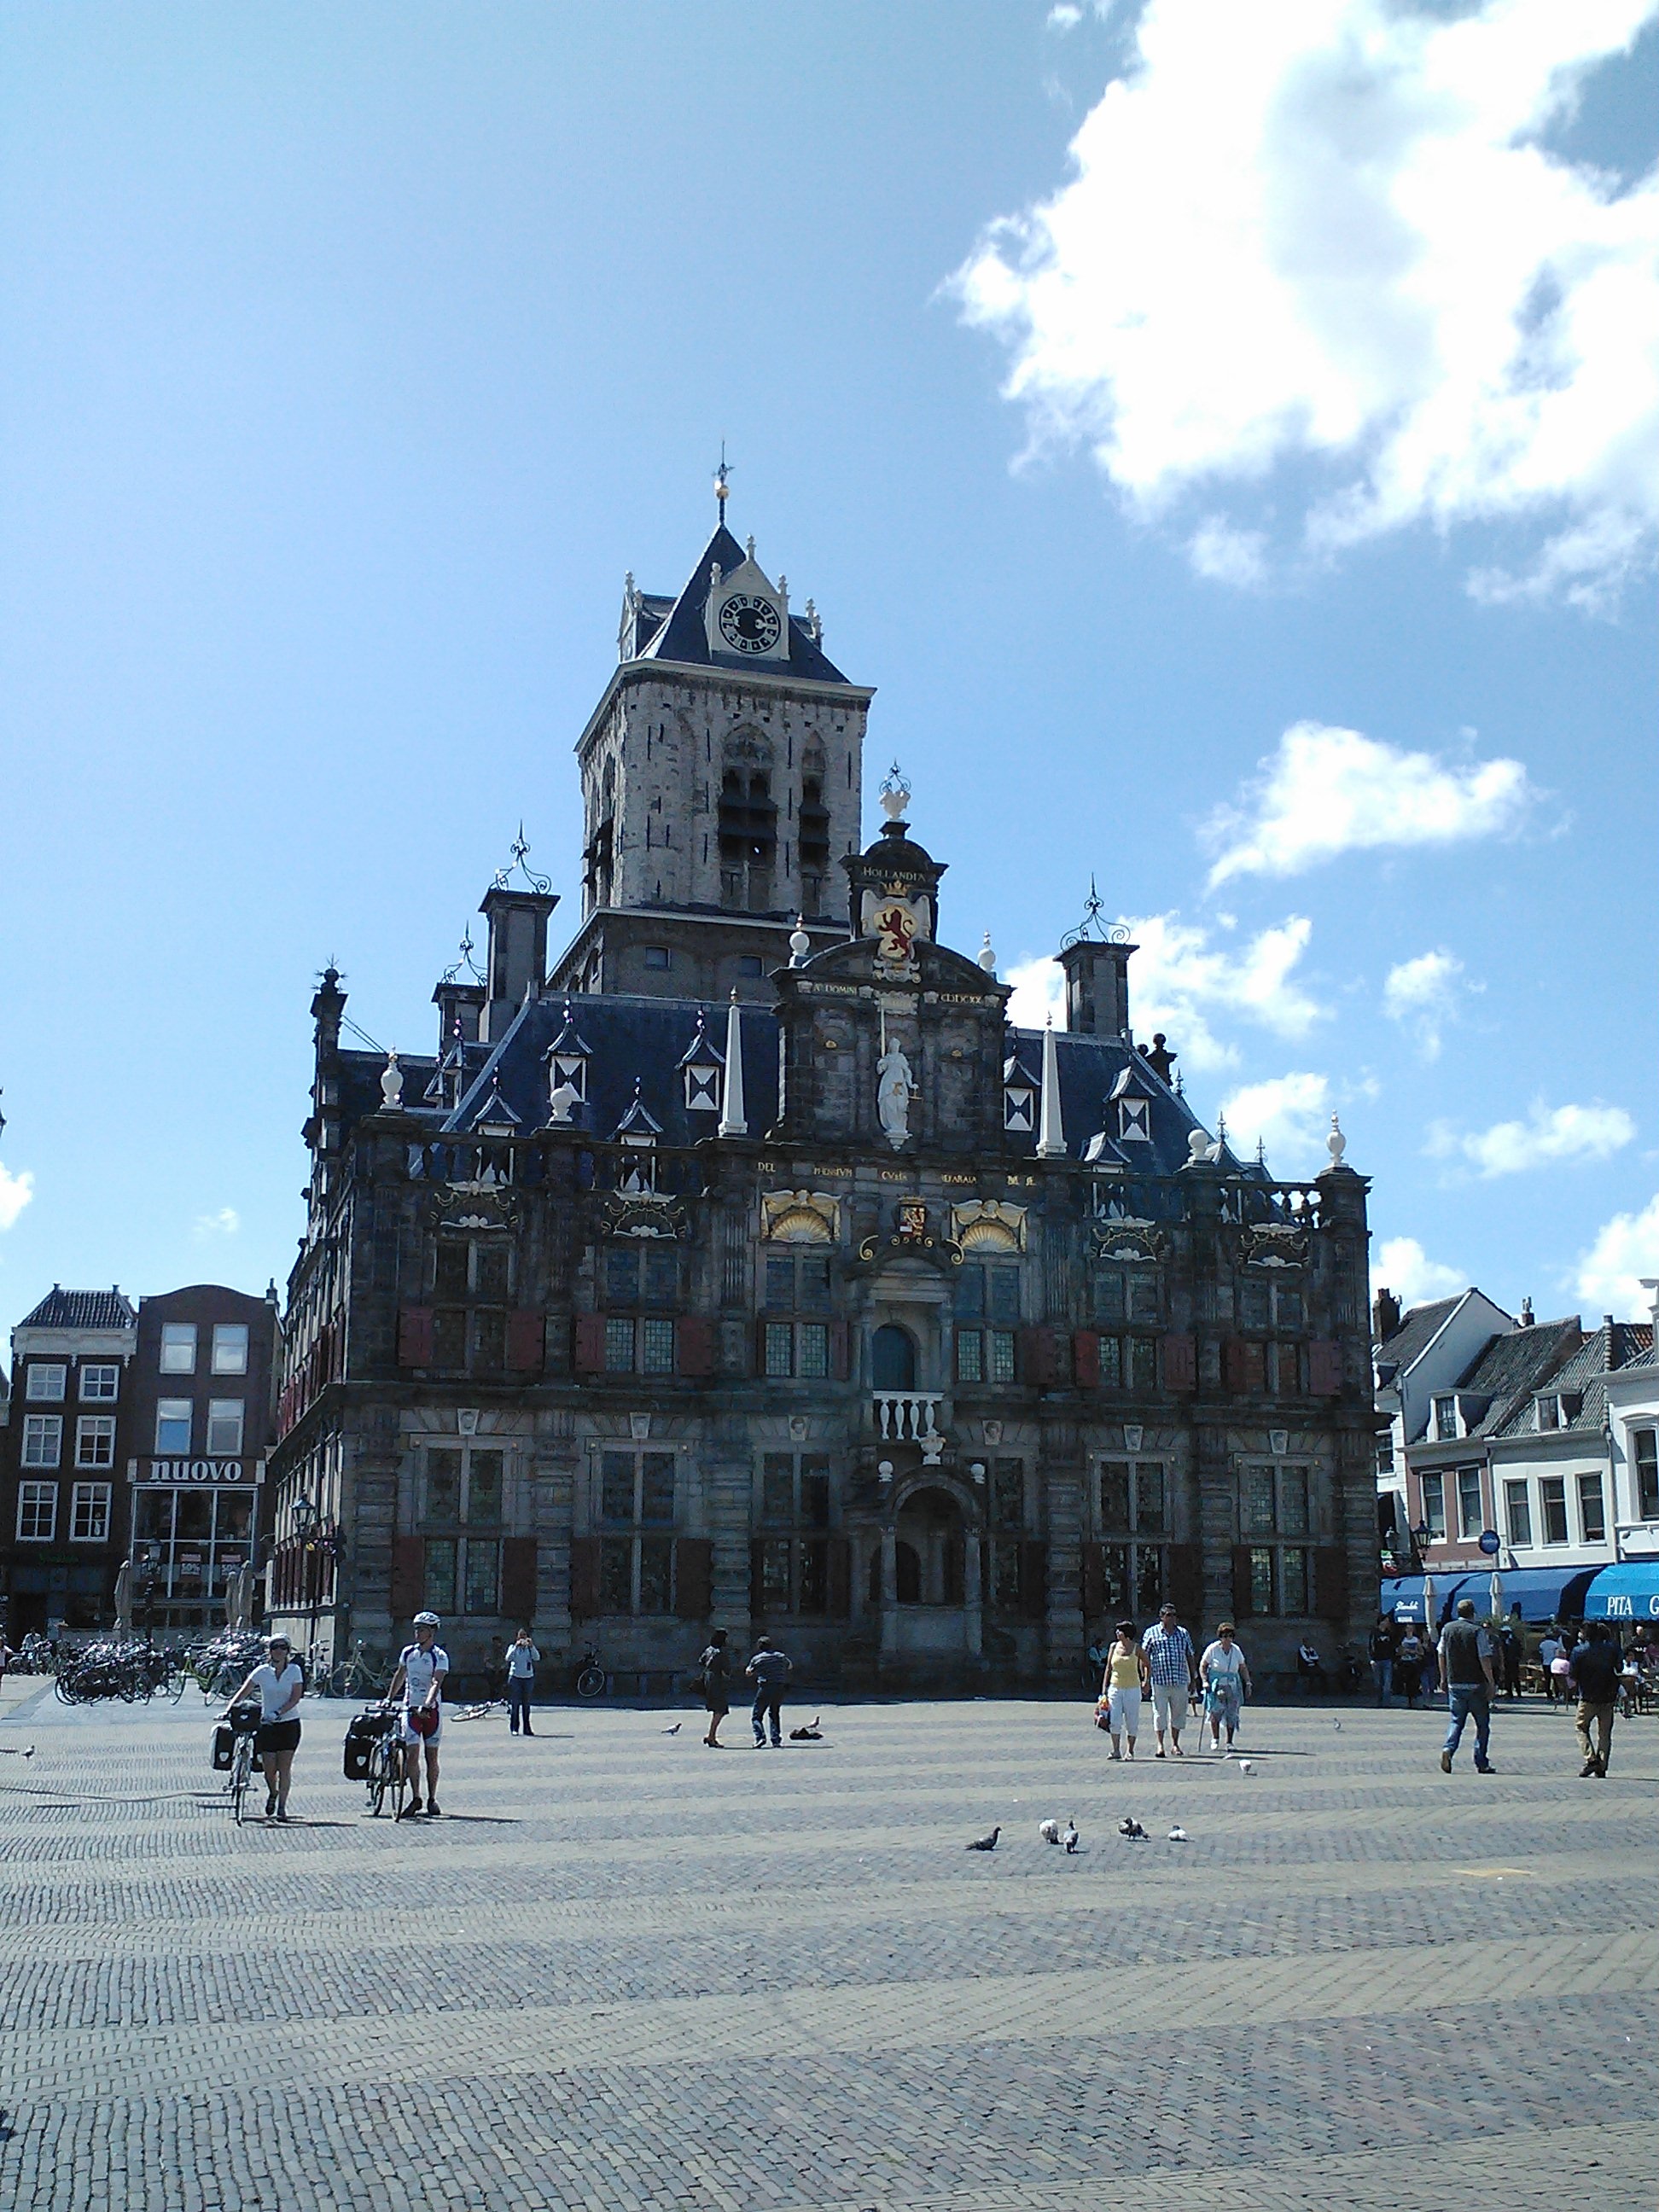
winter, architecture, people, town, chateau, palace, city, cityscape, downtown, travel, tower, plaza, landmark, church, cathedral, tourism, season, place of worship, holland, town square, tours, delf